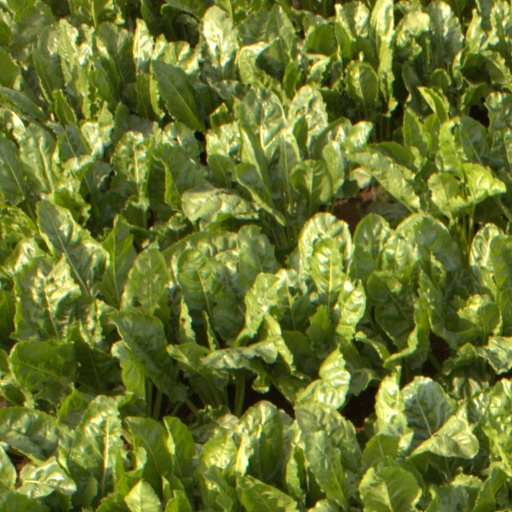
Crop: sugar beet